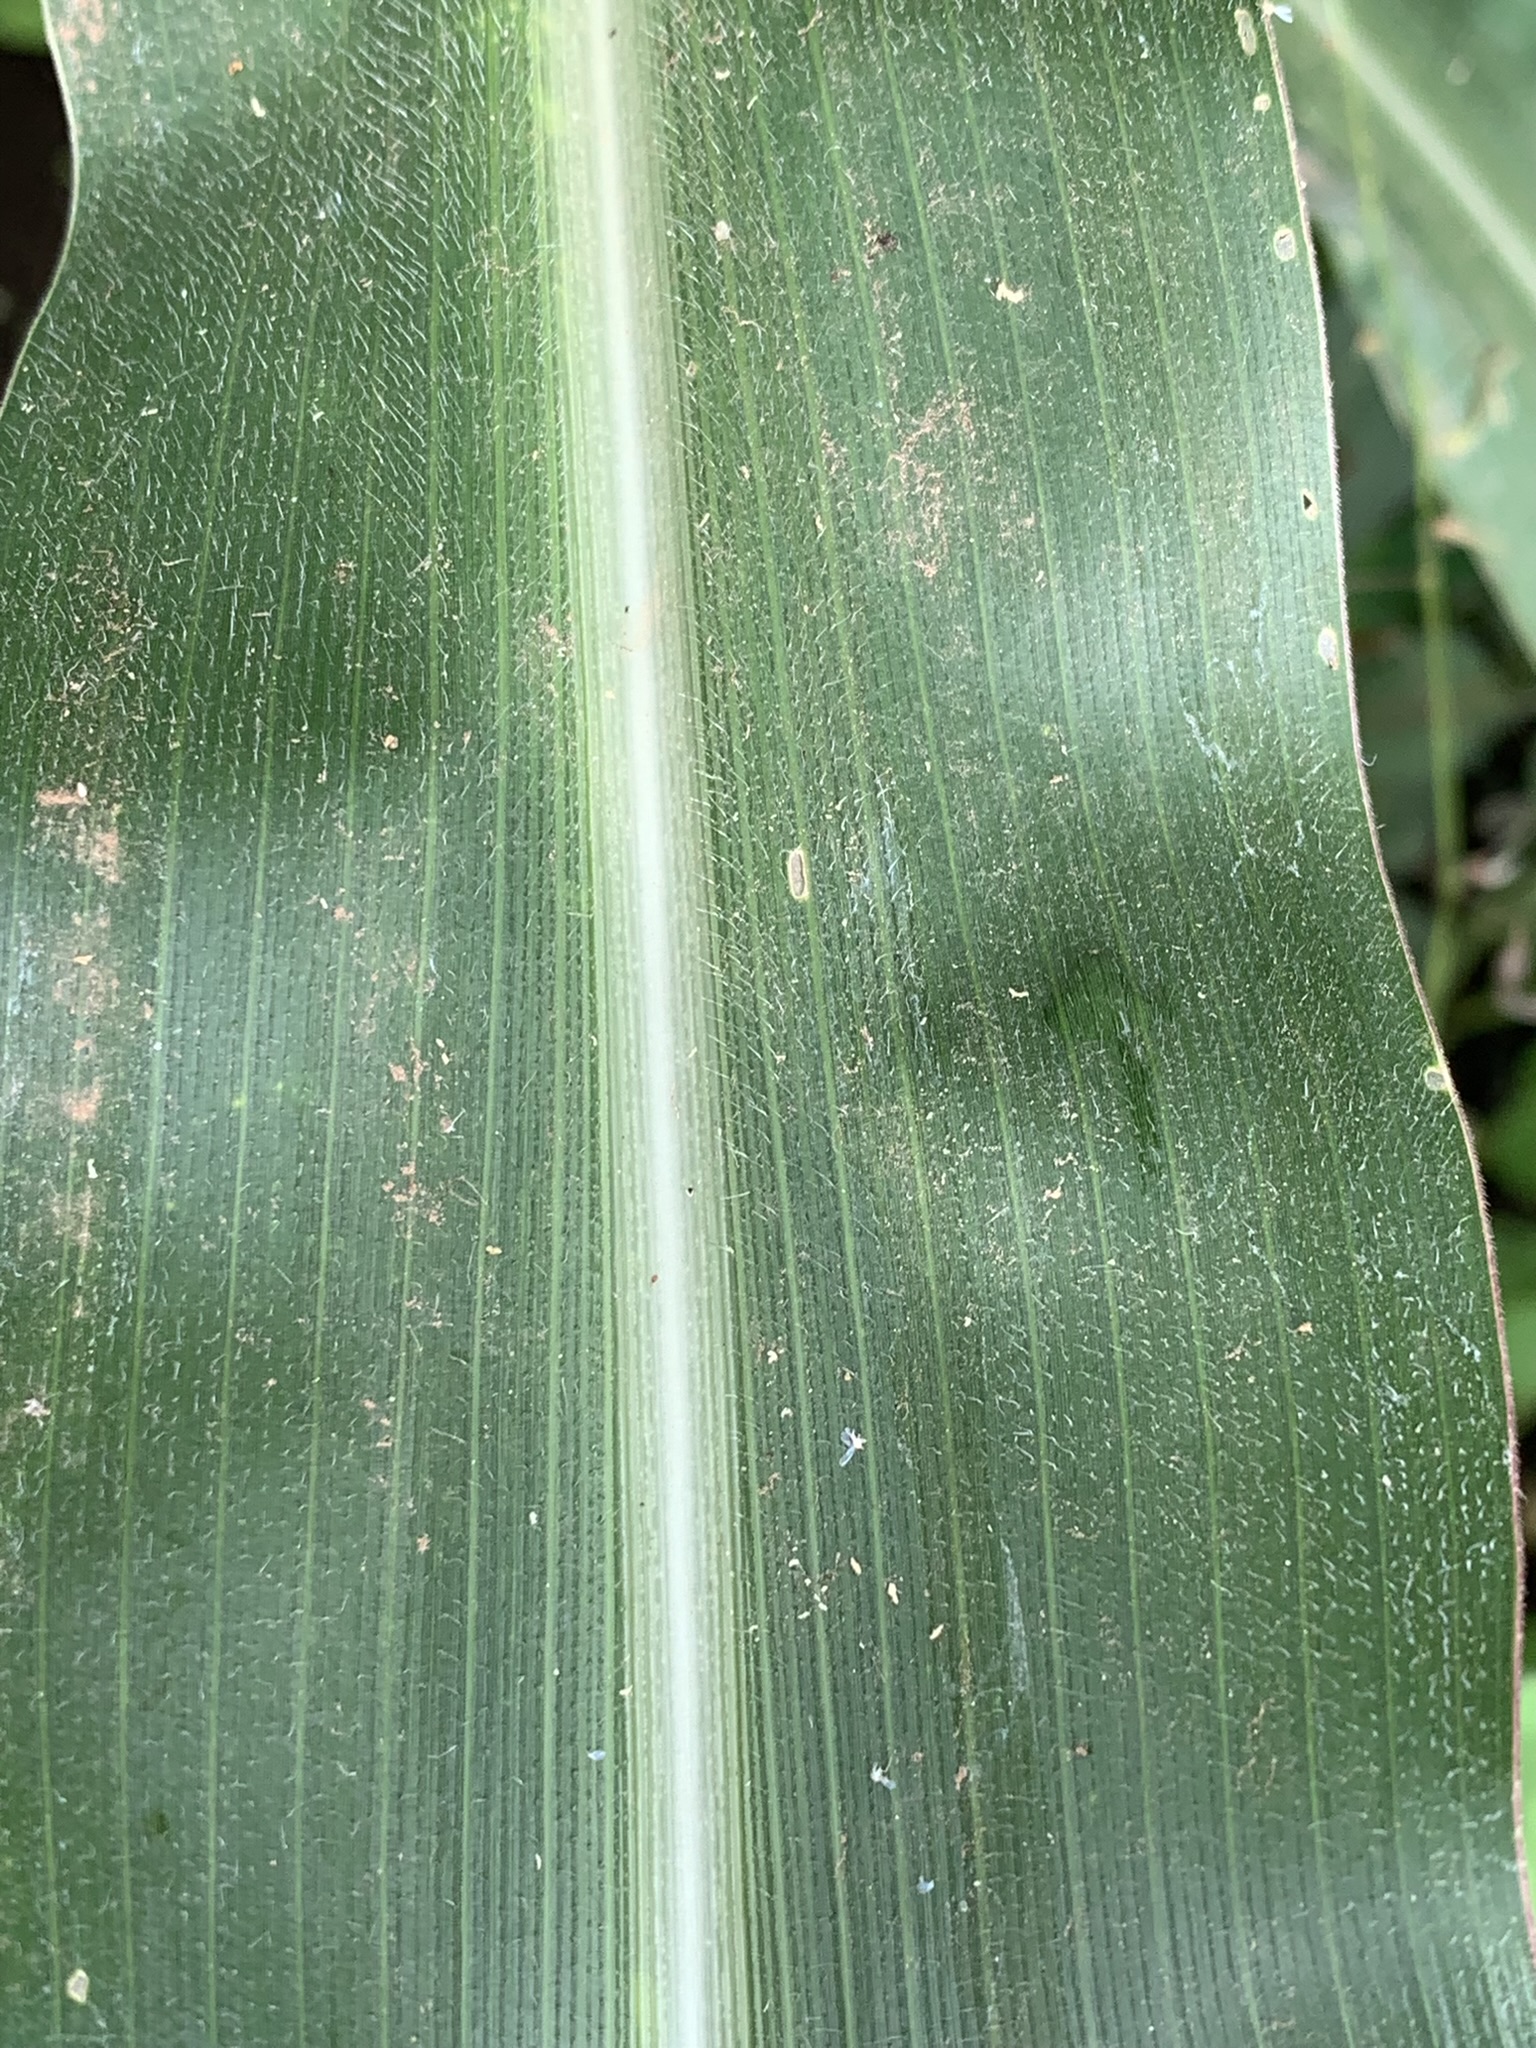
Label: Healthy